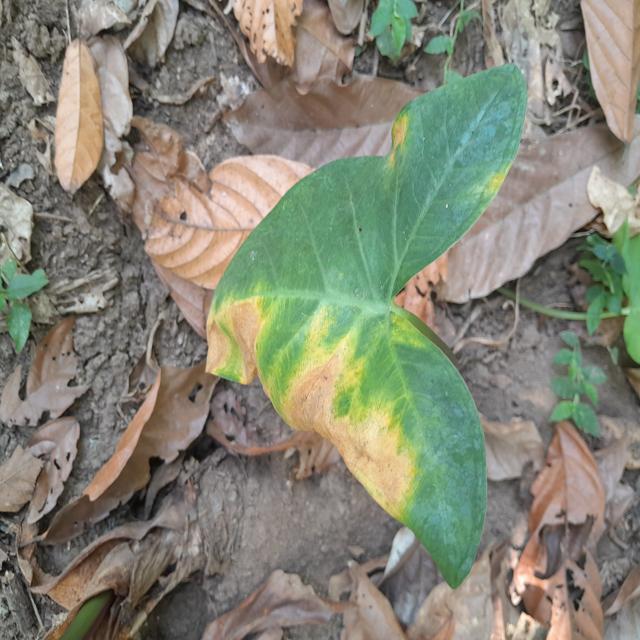
Label: Mid_Blight